Sky position (RA, Dec in degrees): 175.612, 8.788
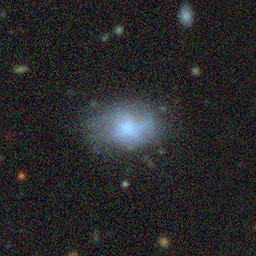
Galaxy morphology: Disturbed Galaxies